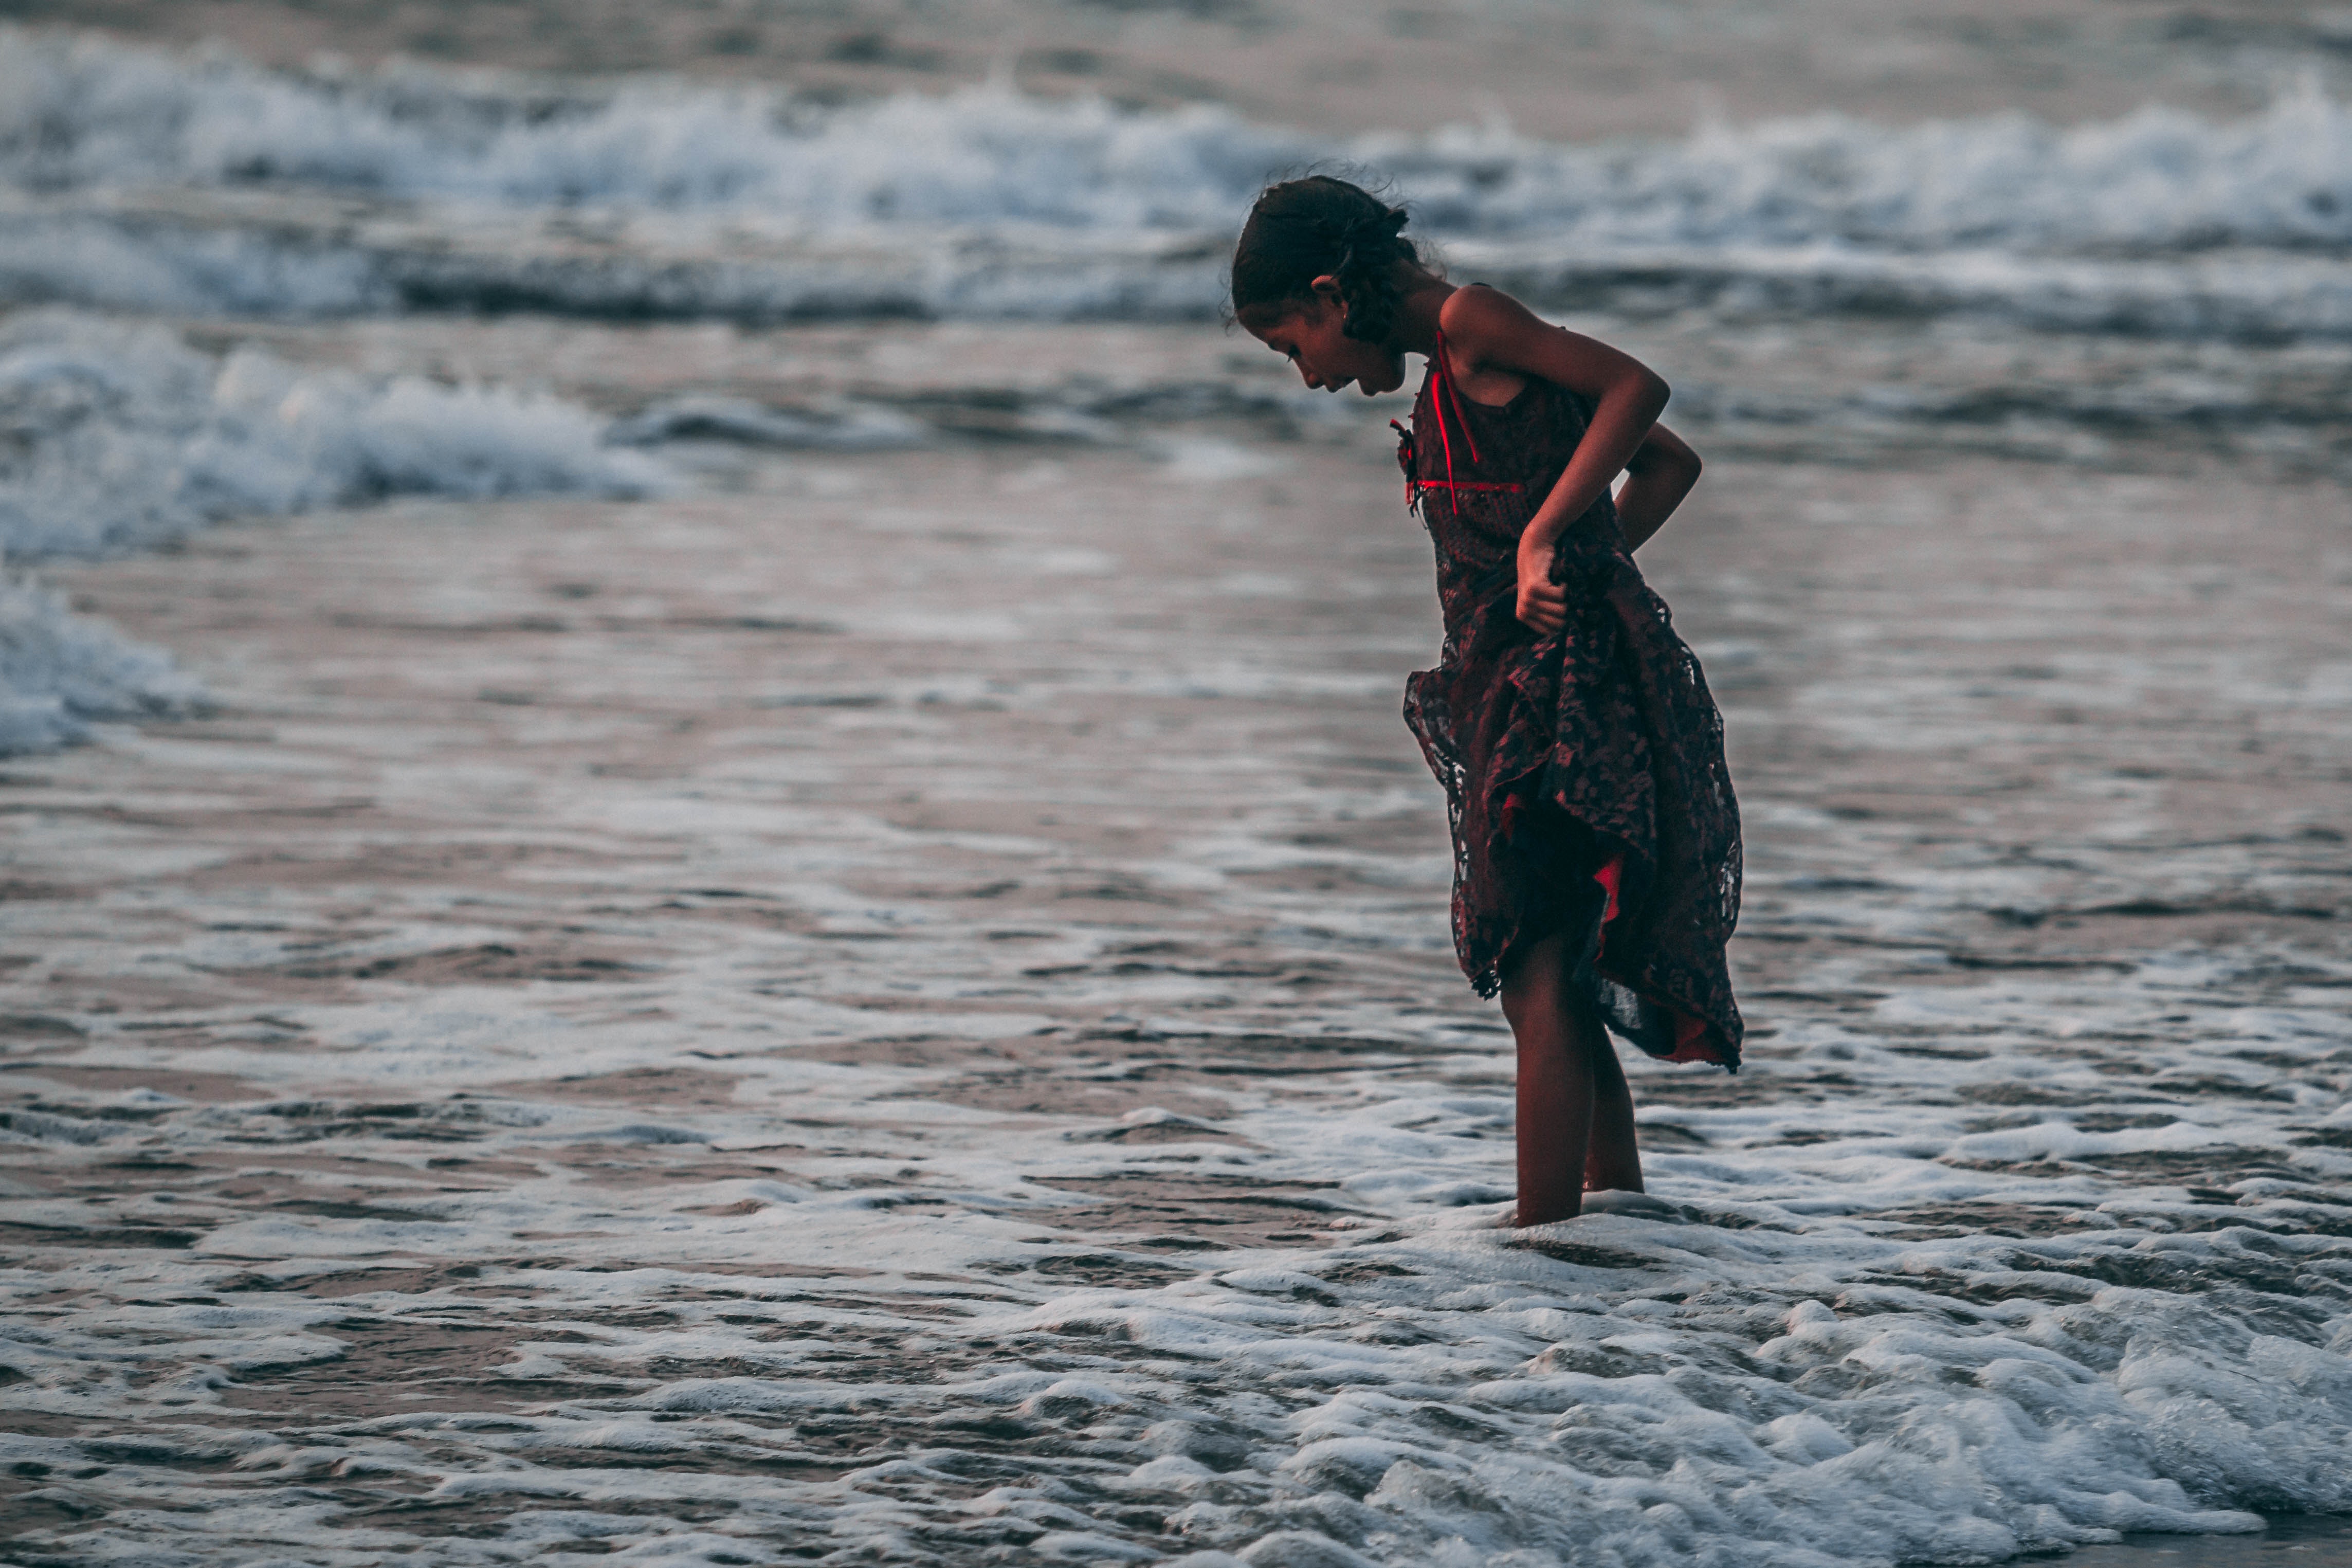
water, fun, sea, recreation, wave, mudflat, ocean, mud